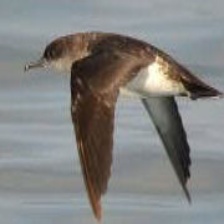
Species: BLACK VENTED SHEARWATER
Scientific name: PUFFINUS OPISTHOMELA